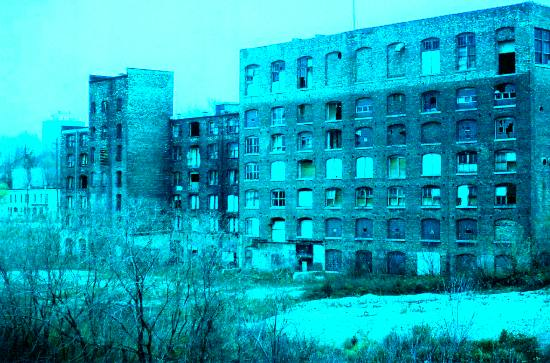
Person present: No